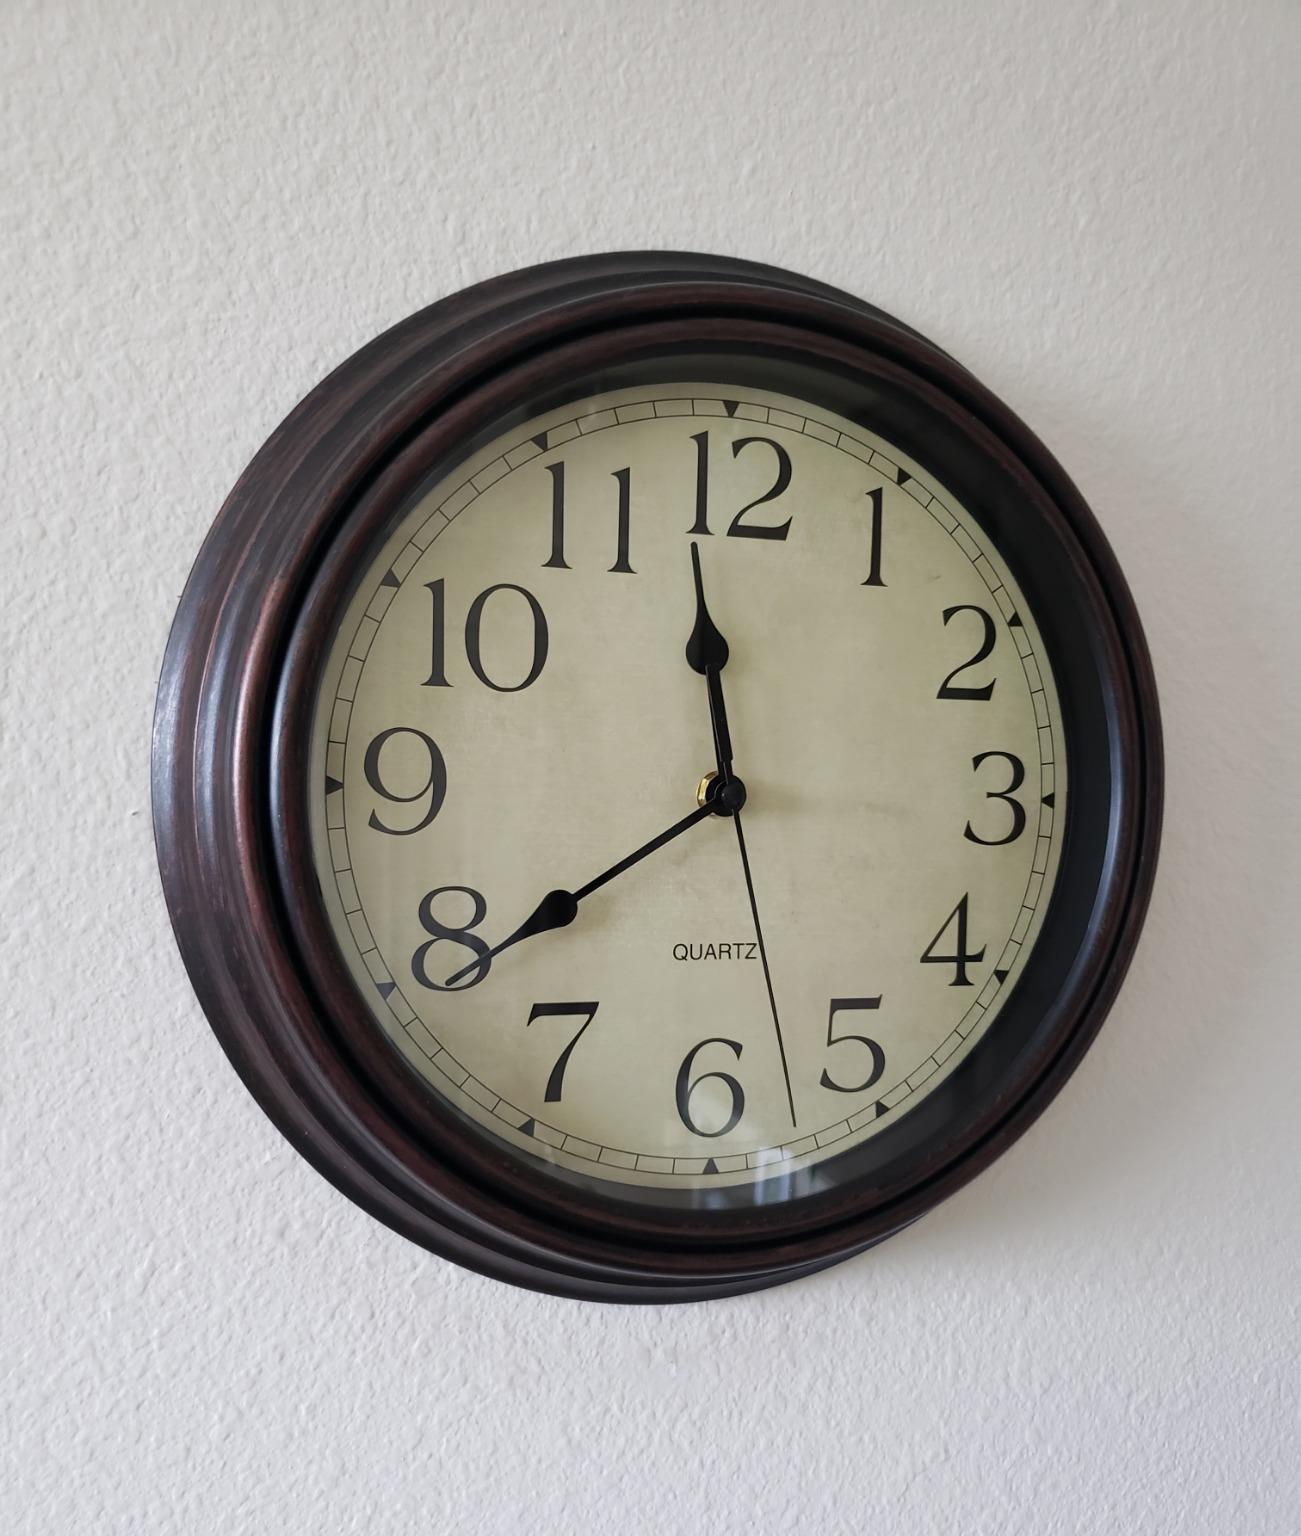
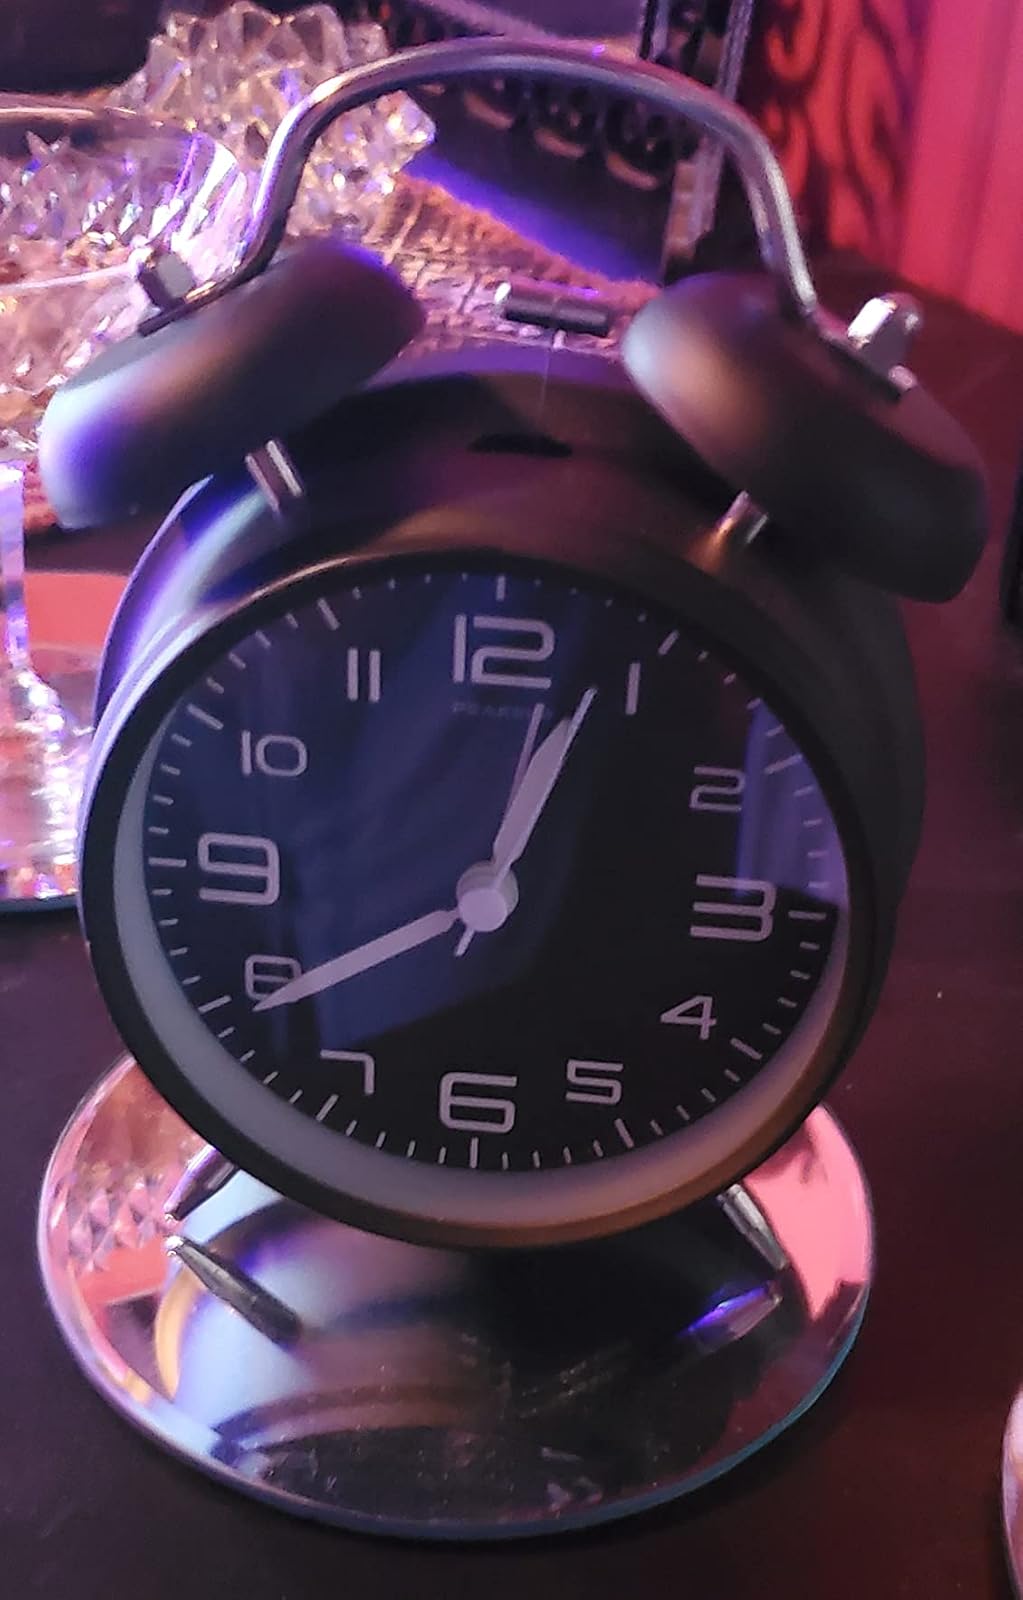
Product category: clock
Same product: no